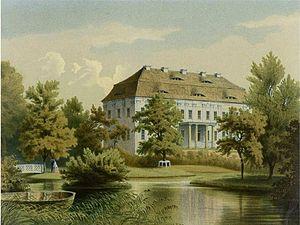
Le château de Dretzel est une ancienne demeure seigneuriale située en Allemagne à Dretzel, dans le land de Saxe-Anhalt, aujourd'hui propriété privée.